Buonarotti Club

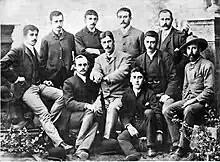
National Gallery School students who were members of the Buonarotti Club: Back L-R: J Longstaff, L Jones, A Colquhon, E Phillips Fox, F McCubbin 2nd row: T. St George Tucker, J Gibbs, D Davies, F Williams. Front: A Alston

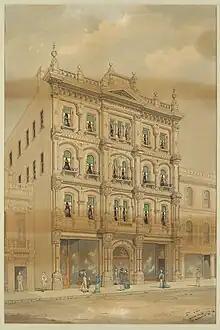
William Pitt, architect (c.1881) Melbourne Coffee Palace, 89 Bourke Street, Melbourne, architectural drawing

The Buonarotti Club was established in May 1883 by Cyrus Mason (c. 1829 – 18 August 1915) and his colleague Edward Gilks, senior engravers. Professional painters joining them in the inaugural meeting in May 1883 included Fred M. Williams, Tom Humphrey, (later Sir) John Longstaff and Alexander Colquhoun, and also younger artists, the art teachers, John L. Himen, Theodore Dewey and Izett Watson.